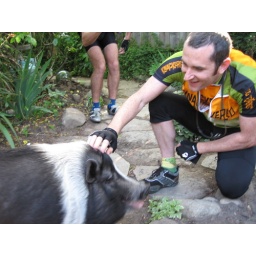
peter and portia, sitting in a tree